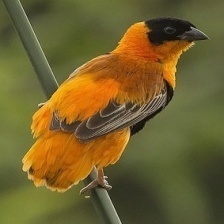
Species: NORTHERN RED BISHOP
Scientific name: EUPLECTES FRANCISCANUS